Tax inversion

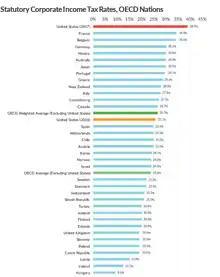
2018 headline corporate tax rates for all 35 OECD members (pre and post the 2017 U.S. TCJA)

While corporates who execute inversions downplay taxation in their rationale for the transaction, and instead emphasise strategic rationale, research is unanimous that tax was the driver for most US tax inversions from 1983 to 2016.